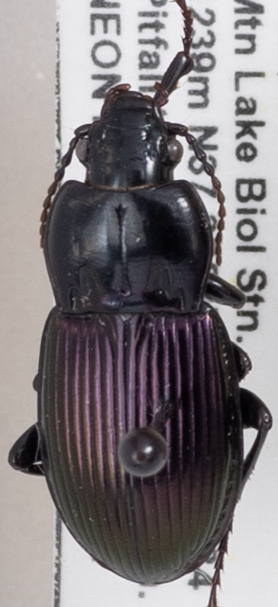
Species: Myas cyanescens
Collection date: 2022-07-12
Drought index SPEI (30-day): -0.348
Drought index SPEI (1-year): -0.9
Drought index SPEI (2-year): -0.39